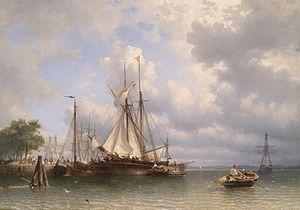
Anthonie Waldorp ou Antoine de Saaijer Waldorp né le 28 mars 1803 à La Haye au palais Royal Huis ten Bosch et mort le 12 octobre 1866 à Amsterdam, est un peintre hollandais célèbre pour ses représentations du monde de la mer.